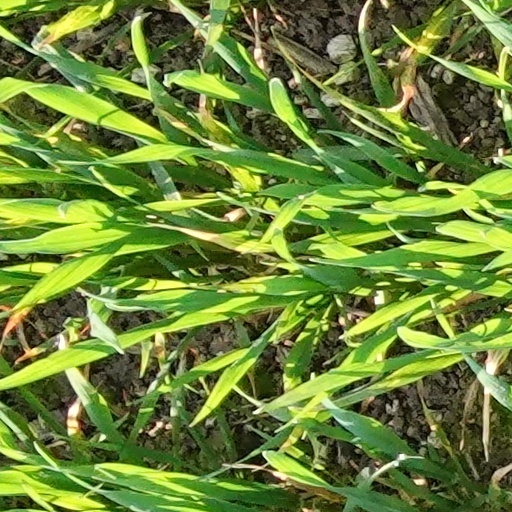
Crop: wheat